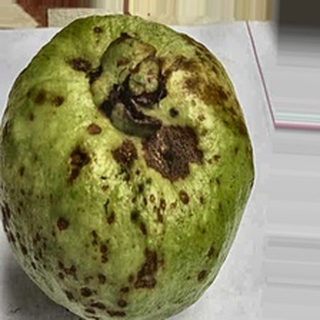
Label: guava_anthracnose